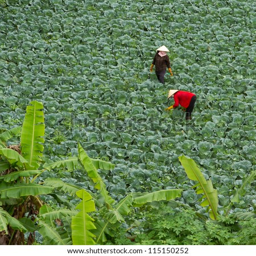
farmers in a field working their crops